Marcos Paquetá

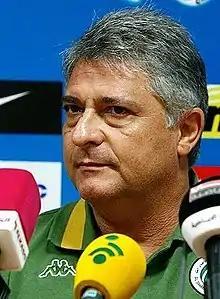

Marcos César Dias de Castro (born 27 August 1958), known as Marcos Paquetá, is a former Brazilian footballer who played as a central midfielder and last managed Algerian club CR Belouizdad.